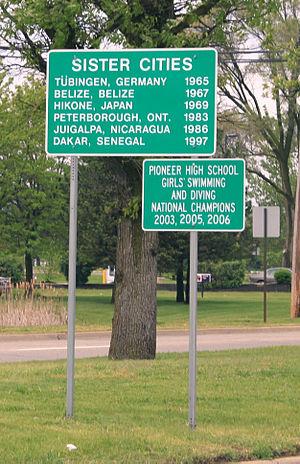
Ann Arbor est une ville américaine, siège du comté de Washtenaw dans l’État du Michigan.